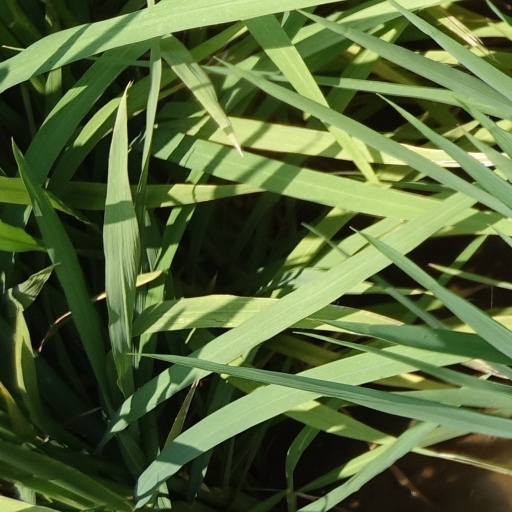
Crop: rice